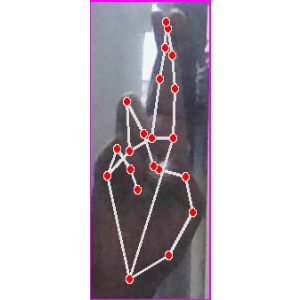
अक्षर: र